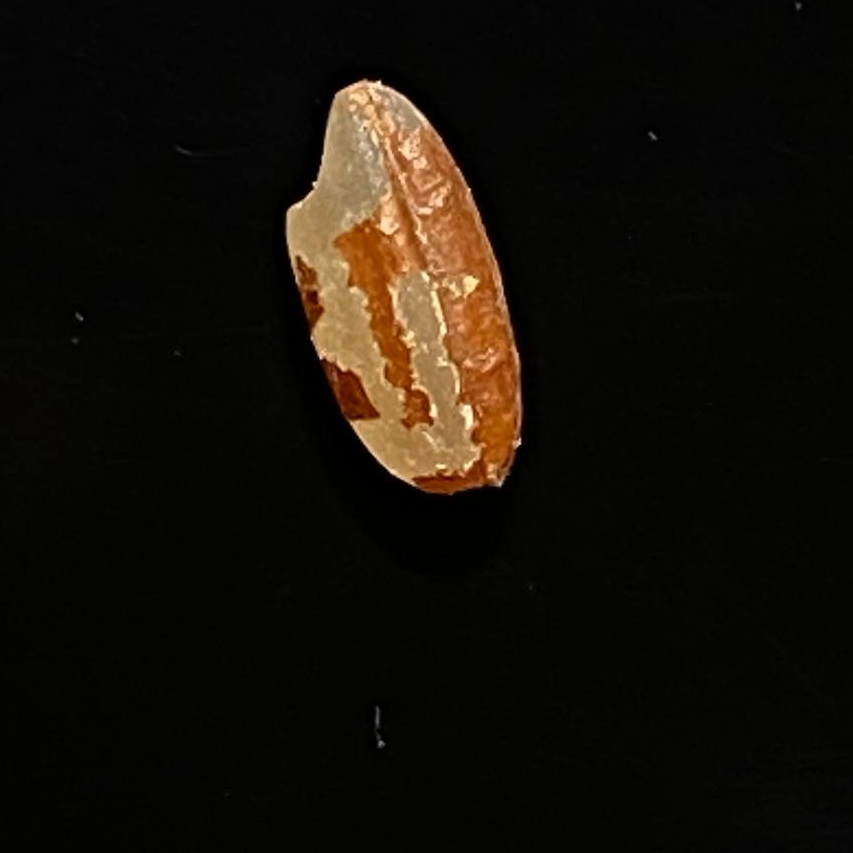
Rice variety: Ganjiya